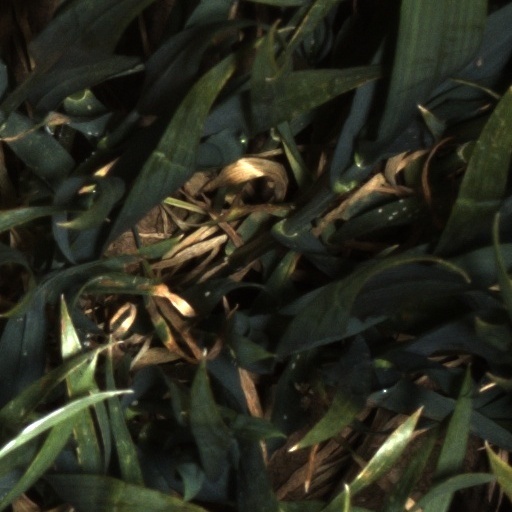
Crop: wheat